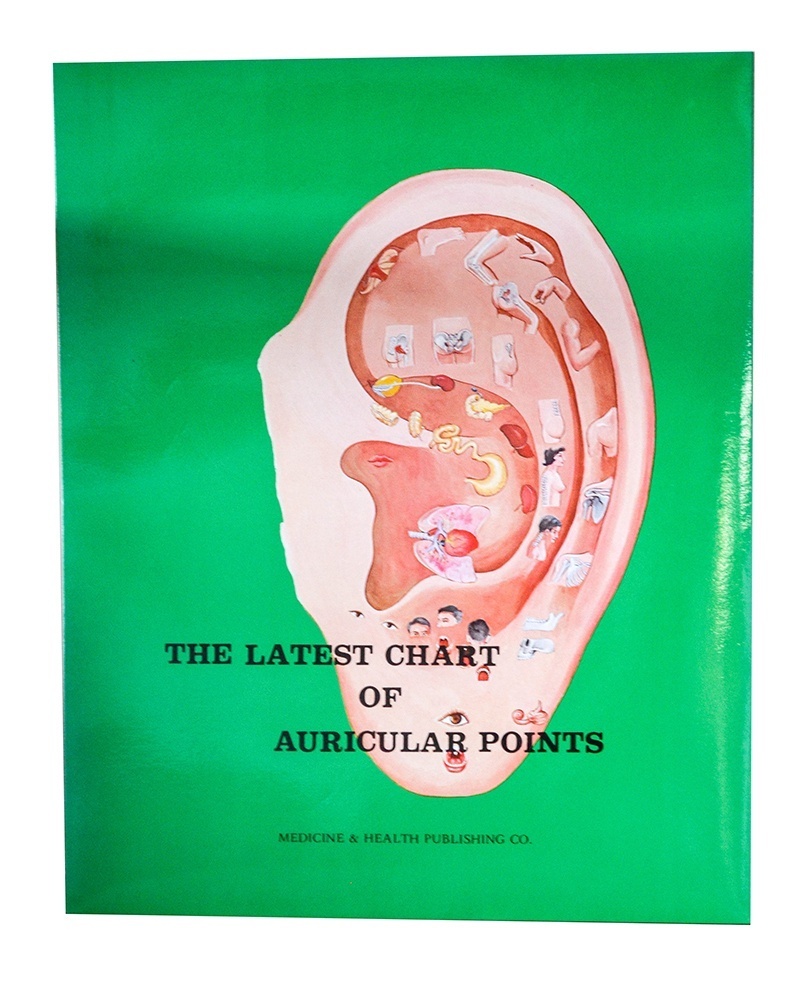
The Latest Chart of Auricular Points, Anglais Planche
The Latest Chart of Auricular Points, Anglais Planche
Brand: Mayfair Medical Supplies Limited
Category: Health & Beauty > Health Care > Acupuncture > Acupuncture Models